Marquess of Normanby

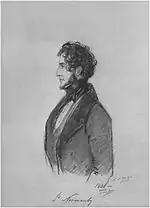
Constantine Phipps, 1st Marquess of Normanby (creation of 1838)

Marquess of Normanby is a title that has been created twice, once in the Peerage of England and once in the Peerage of the United Kingdom. The first creation came in 1694 in the Peerage of England in favour of John Sheffield, 3rd Earl of Mulgrave. He was a notable Tory politician of the late Stuart period, who served under Queen Anne as Lord Privy Seal and Lord President of the Council. In 1703 this first Marquess of Normanby was further honoured when he was made Duke of Buckingham and Normanby. These titles became extinct on the death of the 2nd Duke in 1735.